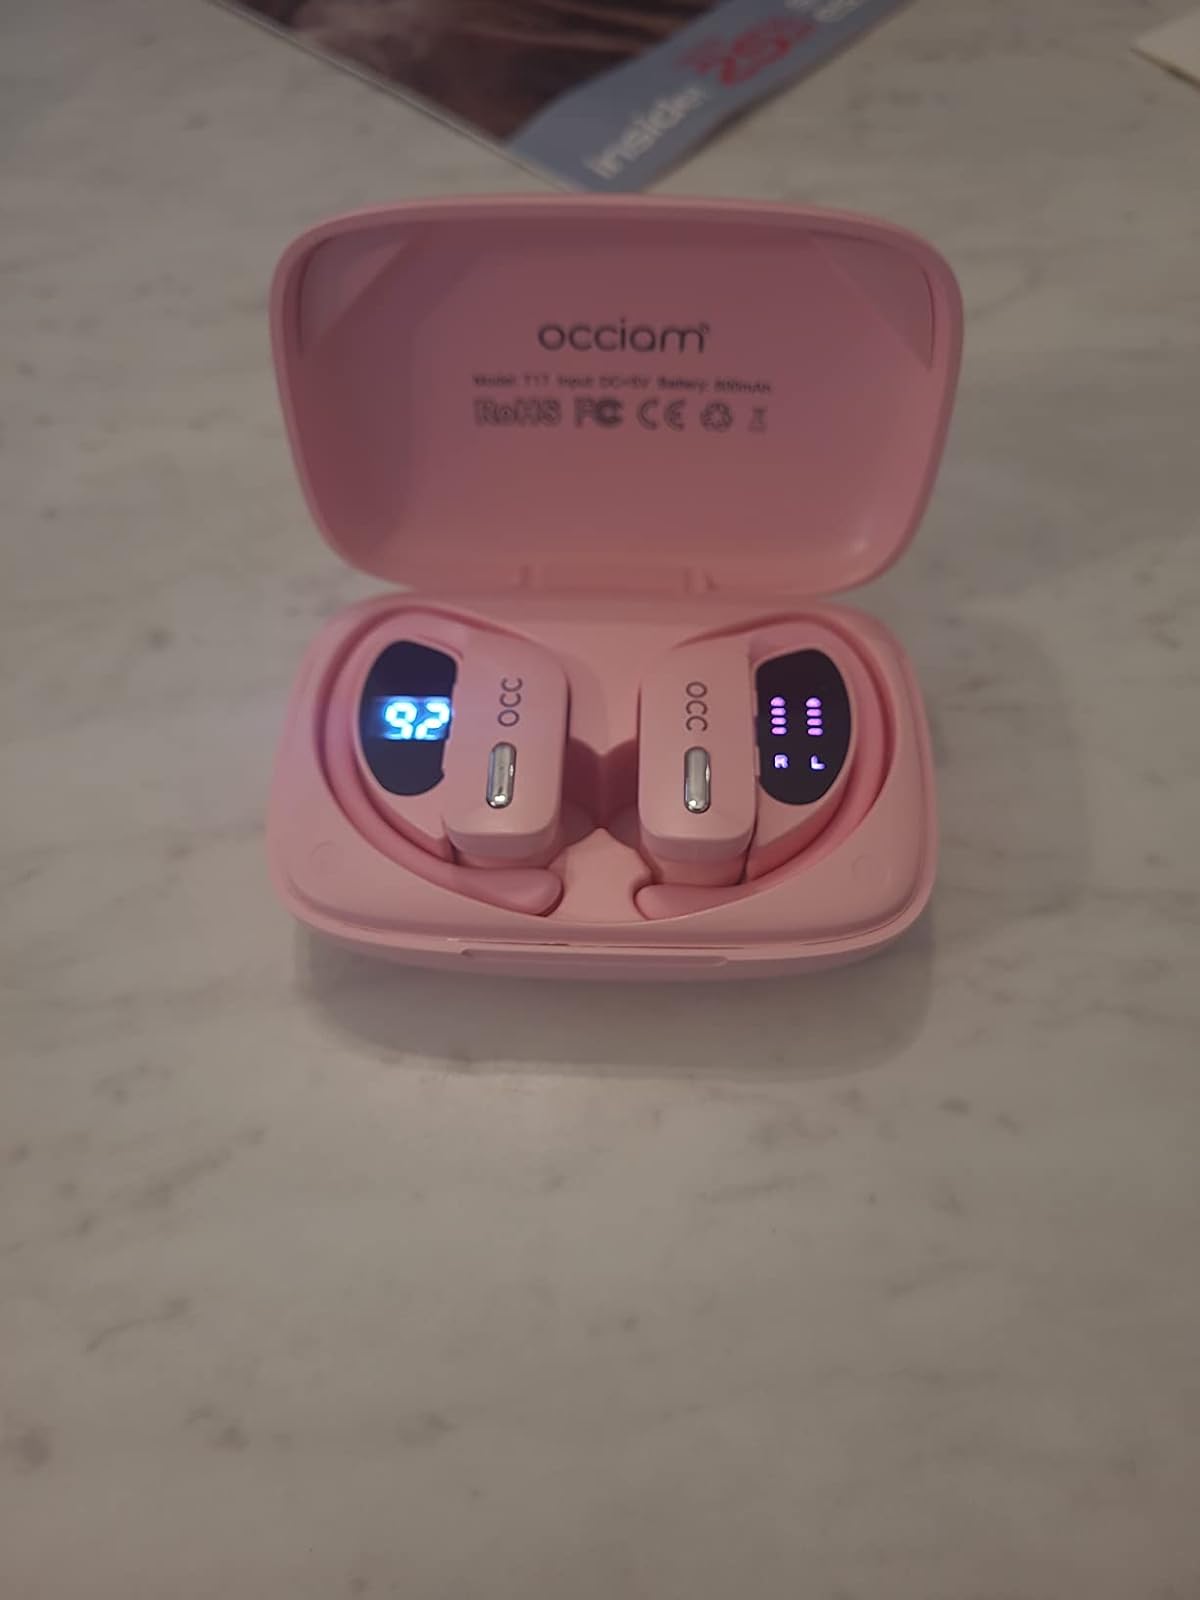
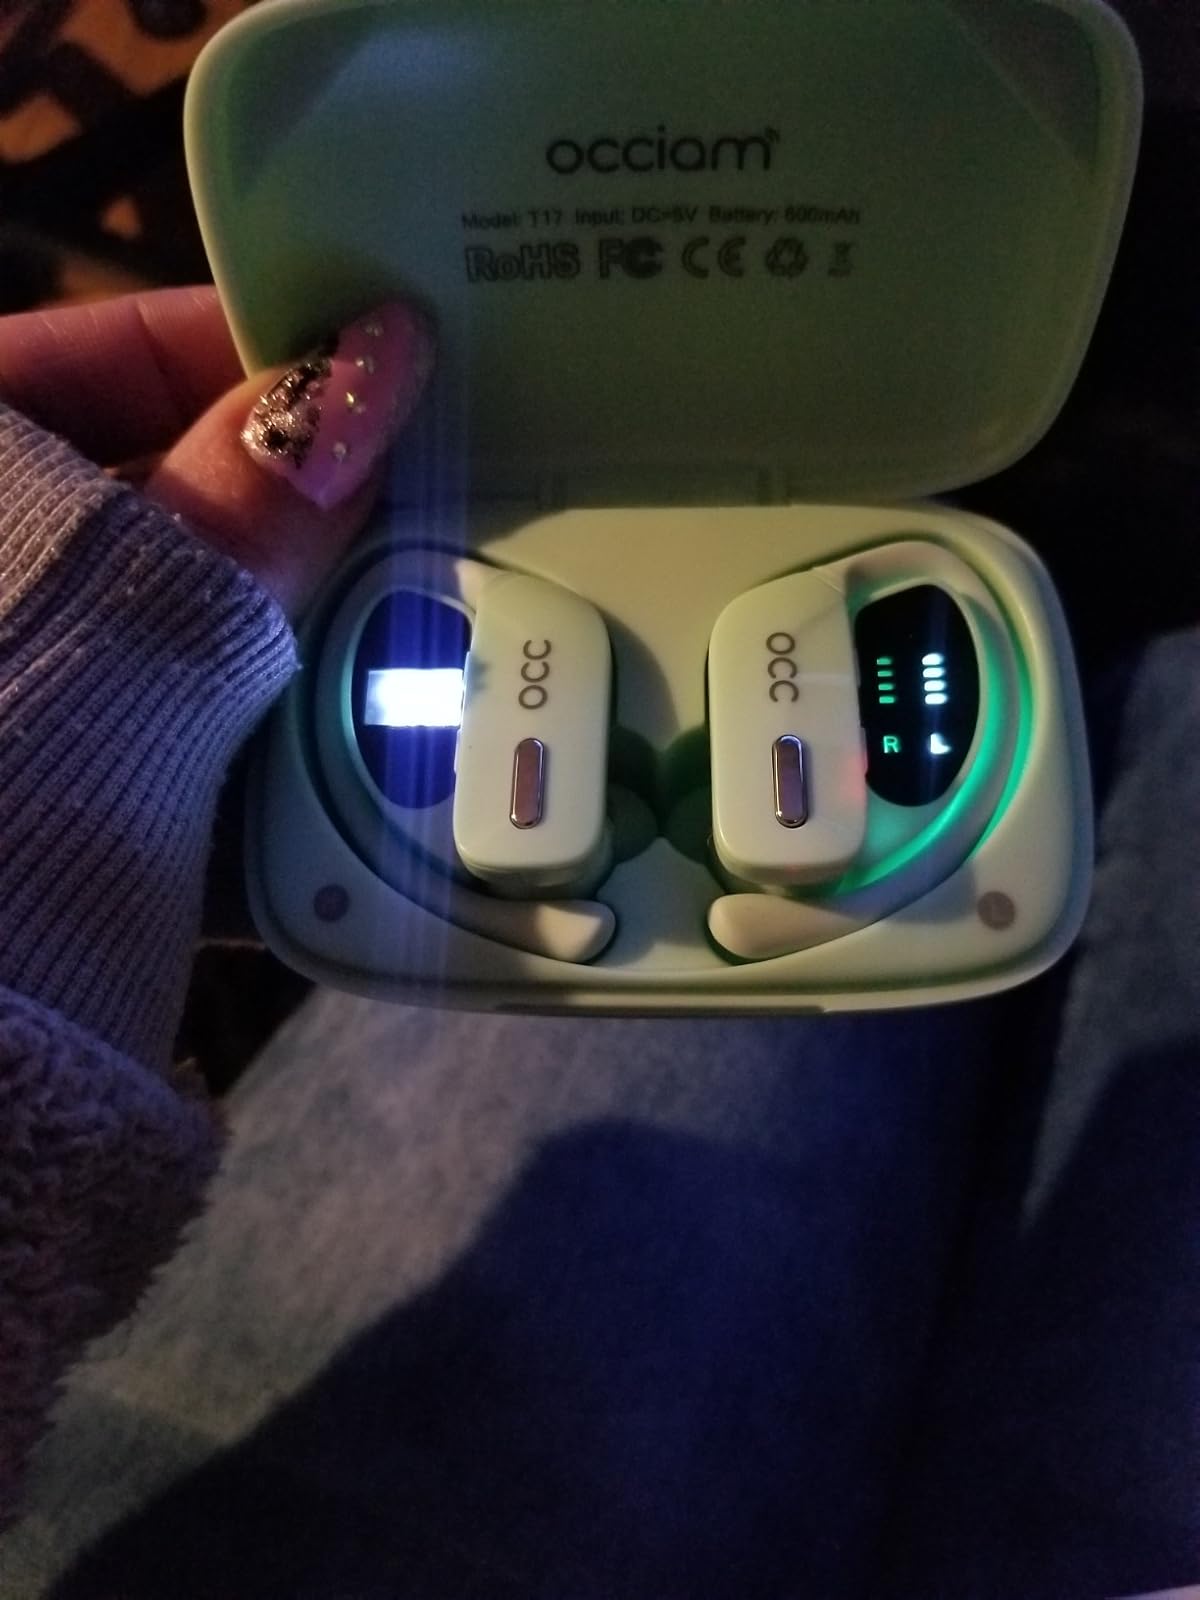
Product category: earbuds
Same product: no